Ghorfa

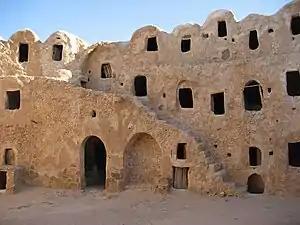
Interior of Gasr al-Hajj in Libya, a fortified granary with a circular layout

Ghorfa-type granaries consist of a series of barrel-vaulted rooms, each with a single door, built in rows and stacked on top of each other to form multiple stories. These are organized around an internal courtyard, usually quadrilateral in shape, from which the rooms are accessed. The tallest granaries can be up to four or five stories high. The rooms were used to store grain, dates, and other food or animal products. The rooms at the ground level could also be used as living quarters for guards and animals. The rooms above ground level are accessed by external staircases. Many of these structures were built using loose stones and clay.